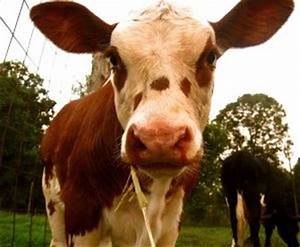
Label: mucca